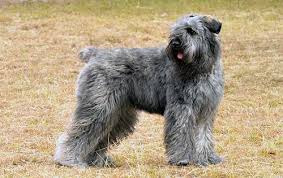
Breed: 233-n000072-Bouvier_des_Flandres